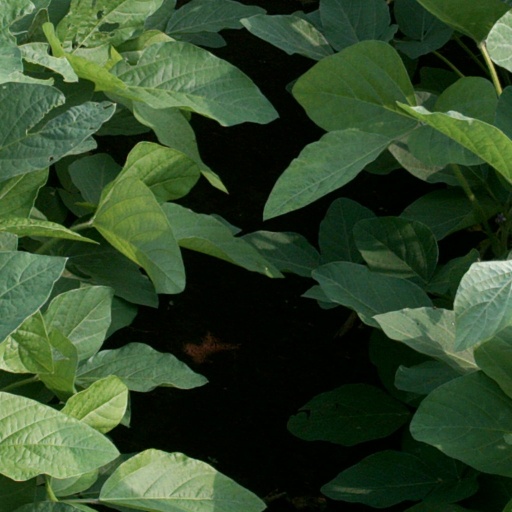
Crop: soybean